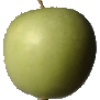
Label: Apple Granny Smith 1